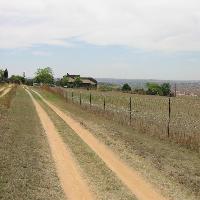
Weather: cloudy or overcast